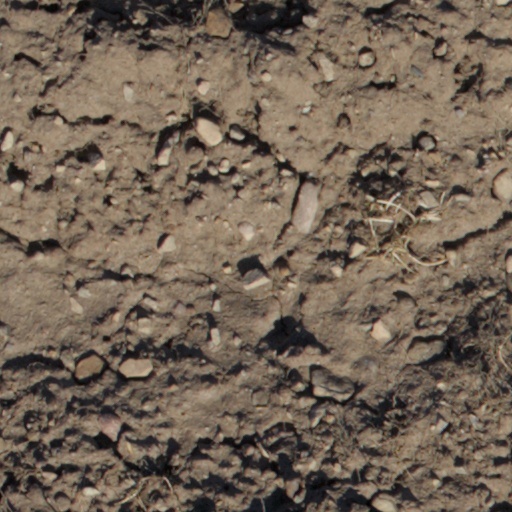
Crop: wheat